People's Liberation Army Air Force Airborne Corps

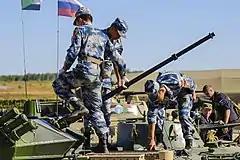
Airborne troops in 2018.

The 2017 reforms upgraded most of the regiments to brigades and subordinated them directly to the corps. The divisions, and the 129th and 132nd Regiments, were abolished.